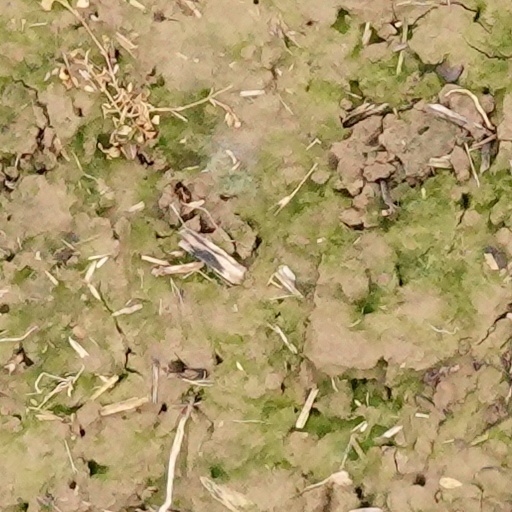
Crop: wheat